Saint Louis Billikens

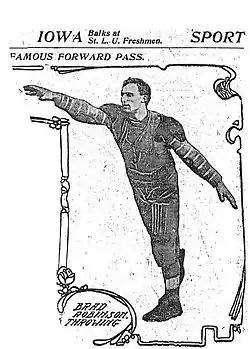
"St. Louis Post-Dispatch" photograph of Brad Robinson, who threw the first legal forward pass in 1906

The university fielded an intercollegiate squad from 1899 to 1949, going undefeated in 1901, 1904 and 1906. The final home game for the Billikens was on November 24, 1949, a 35–0 loss against Houston. Saint Louis finished the 1949 season with a 2–6–1 record. St. Louis competed at the club level during the late 1960s and early 1970s. Although the school no longer has a football team, they made a lasting mark on the sport as the 1906 team, coached by Eddie Cochems, threw the first legal forward pass in college football history, Bradbury Robinson to Jack Schneider on September 5, 1906, vs. Carroll College at Waukesha, Wisconsin.